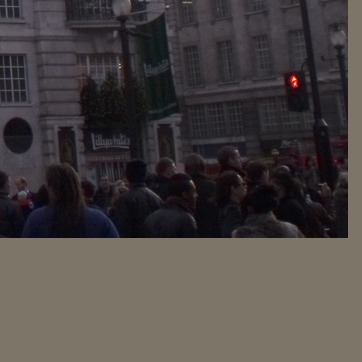
Material: hair